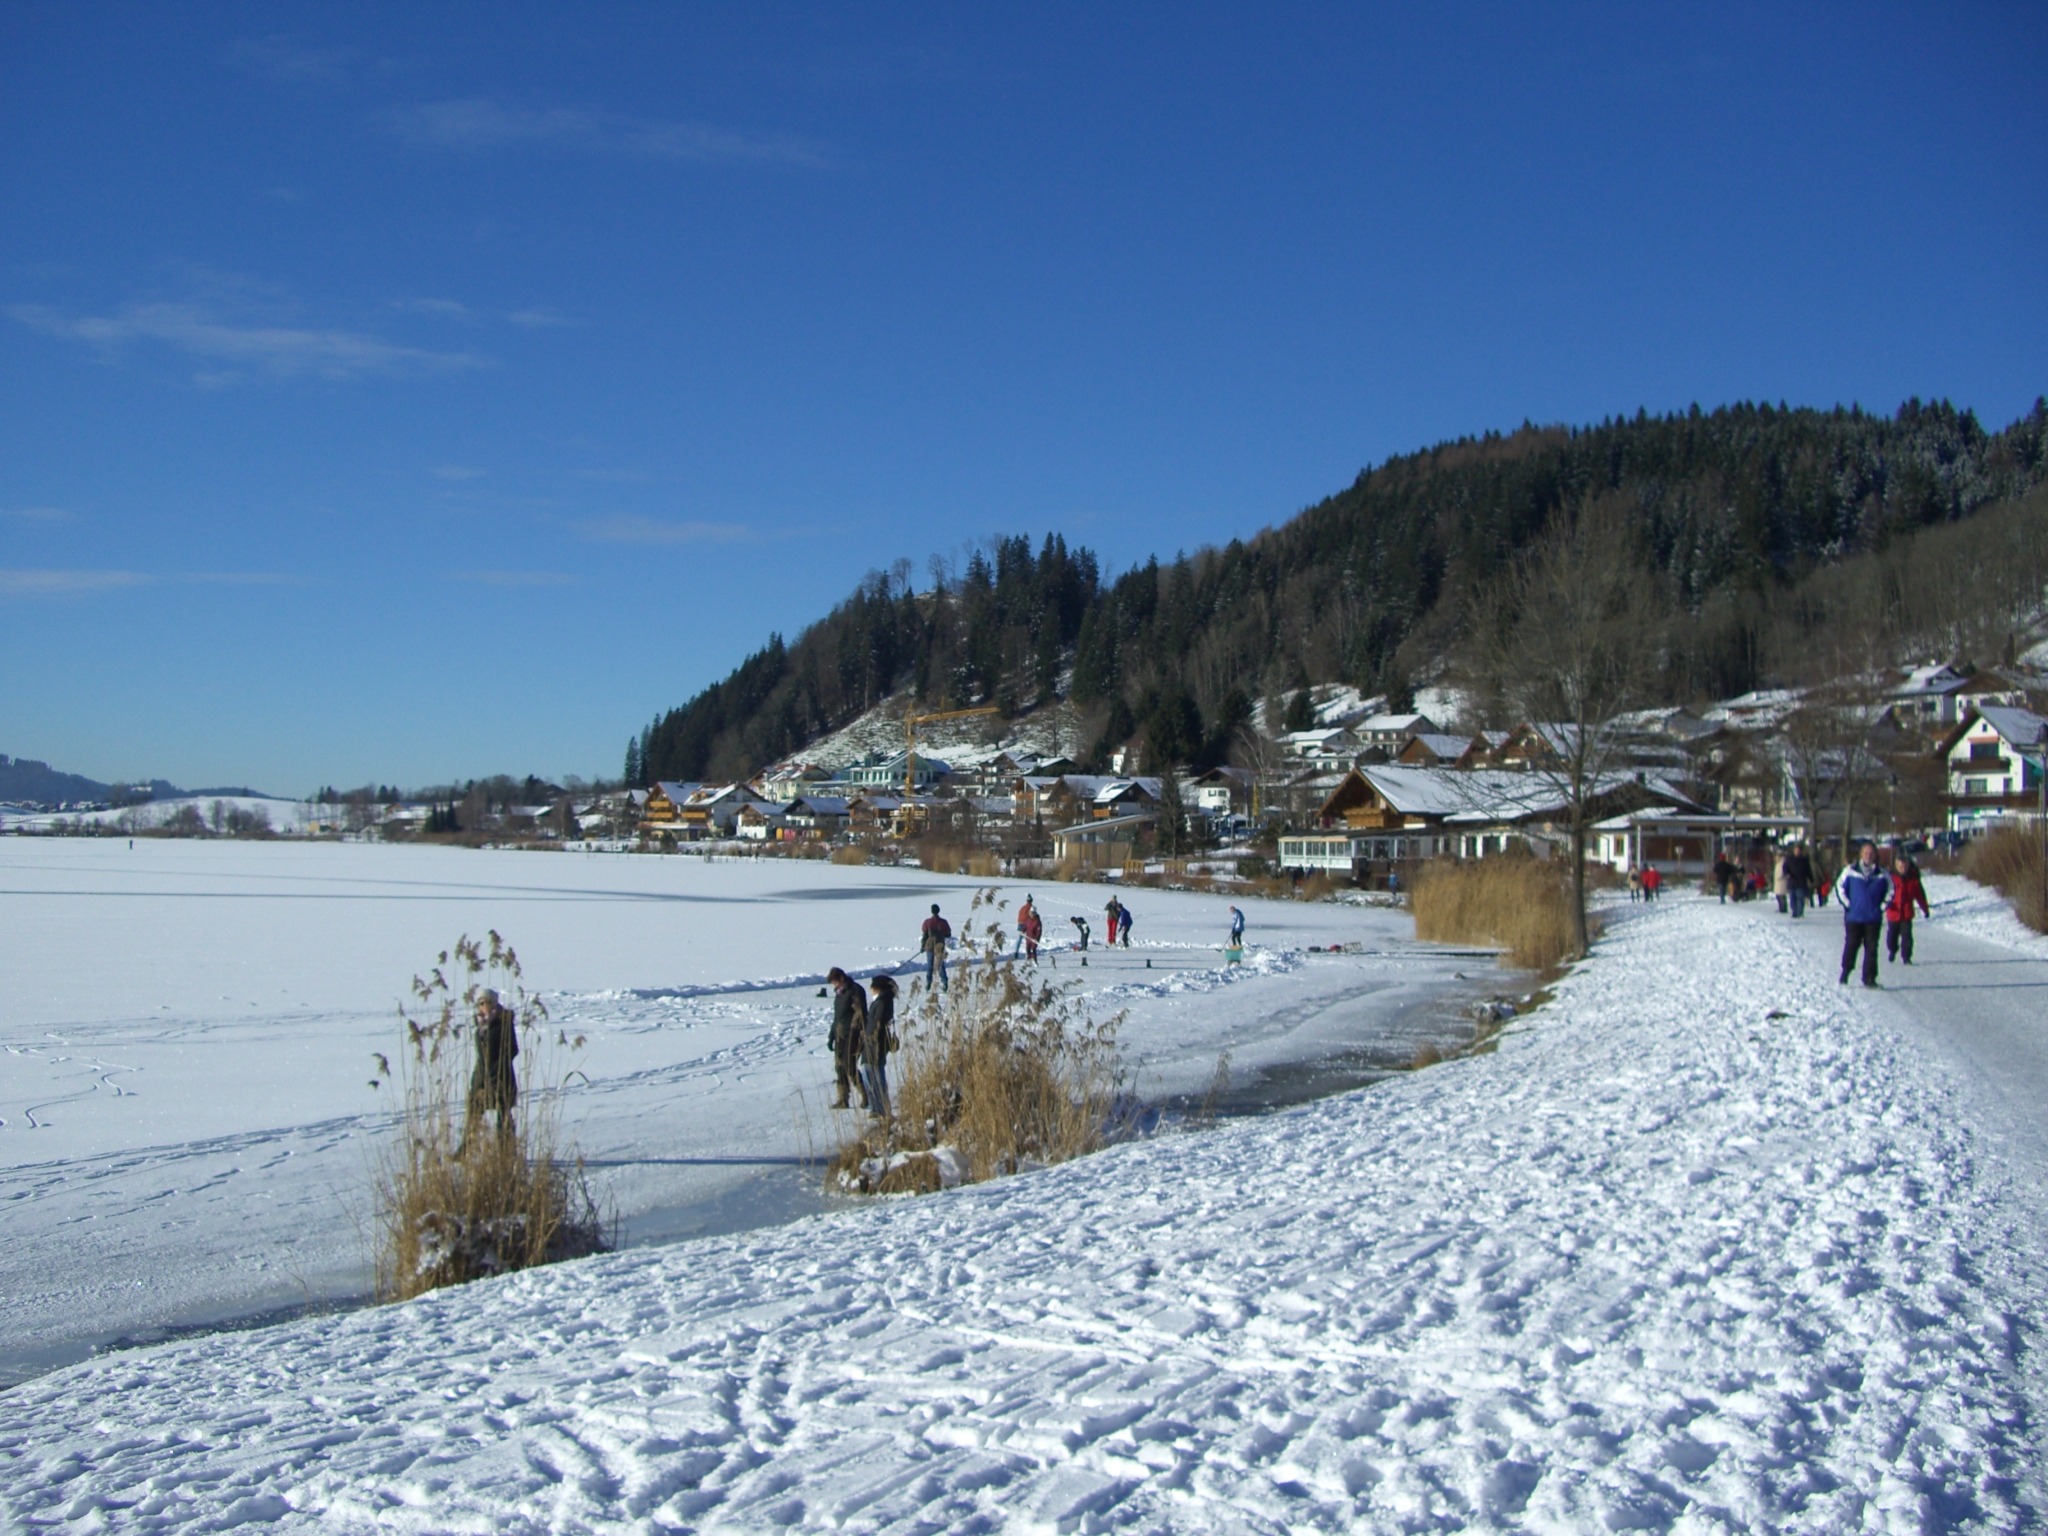
mountain, snow, winter, skate, lake, mountain range, ice, vehicle, weather, arctic, season, footwear, piste, hop on the lake, geological phenomenon, snow hike, allgau